Anastacia

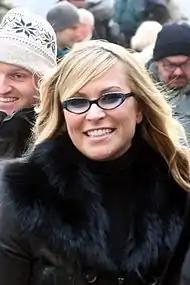
Anastacia in Prague, Czech Republic (2012)

On July 24, Anastacia announced that her fourth studio album, "Heavy Rotation", would be released in Europe and Asia on October 27, 2008 (and elsewhere in 2009). The album featured collaborations with producers Ne-Yo, The Heavyweights, Lester Mendez, J.R. Rotem, and Rodney Jerkins, departing from the pop rock sound of her previous material. The album's first single, "I Can Feel You", began playing in some radio markets on August 25, 2008. The second single from "Heavy Rotation" was "Absolutely Positively", which later served as a promotional single only. The third official single from the album, "Defeated", was released as a promotional single in Europe without a music video.